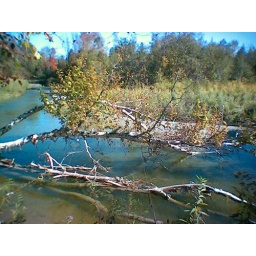
Despite having fallen down, this tree still lives, and provides a navigation hazard to anything in the water here.